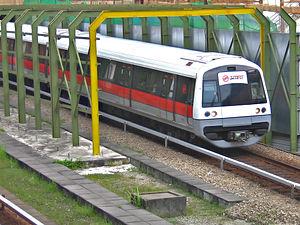
SMRT Corporation est une entreprise de transport de passagers, basée à Singapour et détenue par le fonds souverain Temasek Holdings.